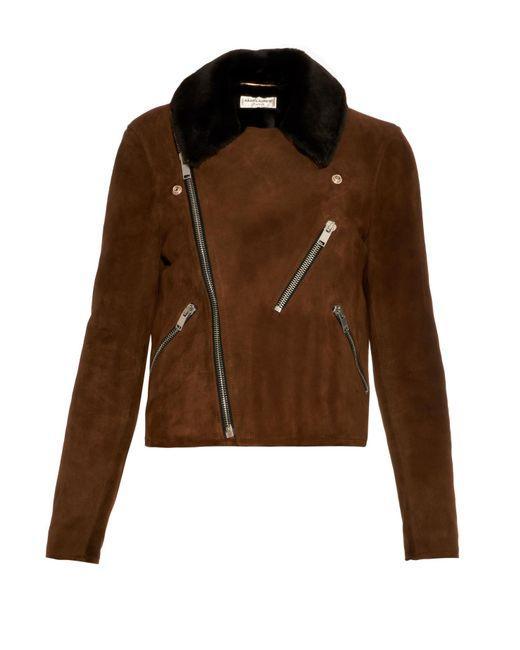
Damen Leder Langarmjacke echtes Wildleder braun mit schwarzem Kragen und Reißverschluss